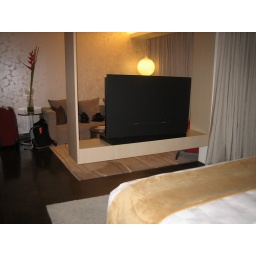
The seating area and bed are divided by a curtain that sweeps across the center and a swivel flat screen TV.